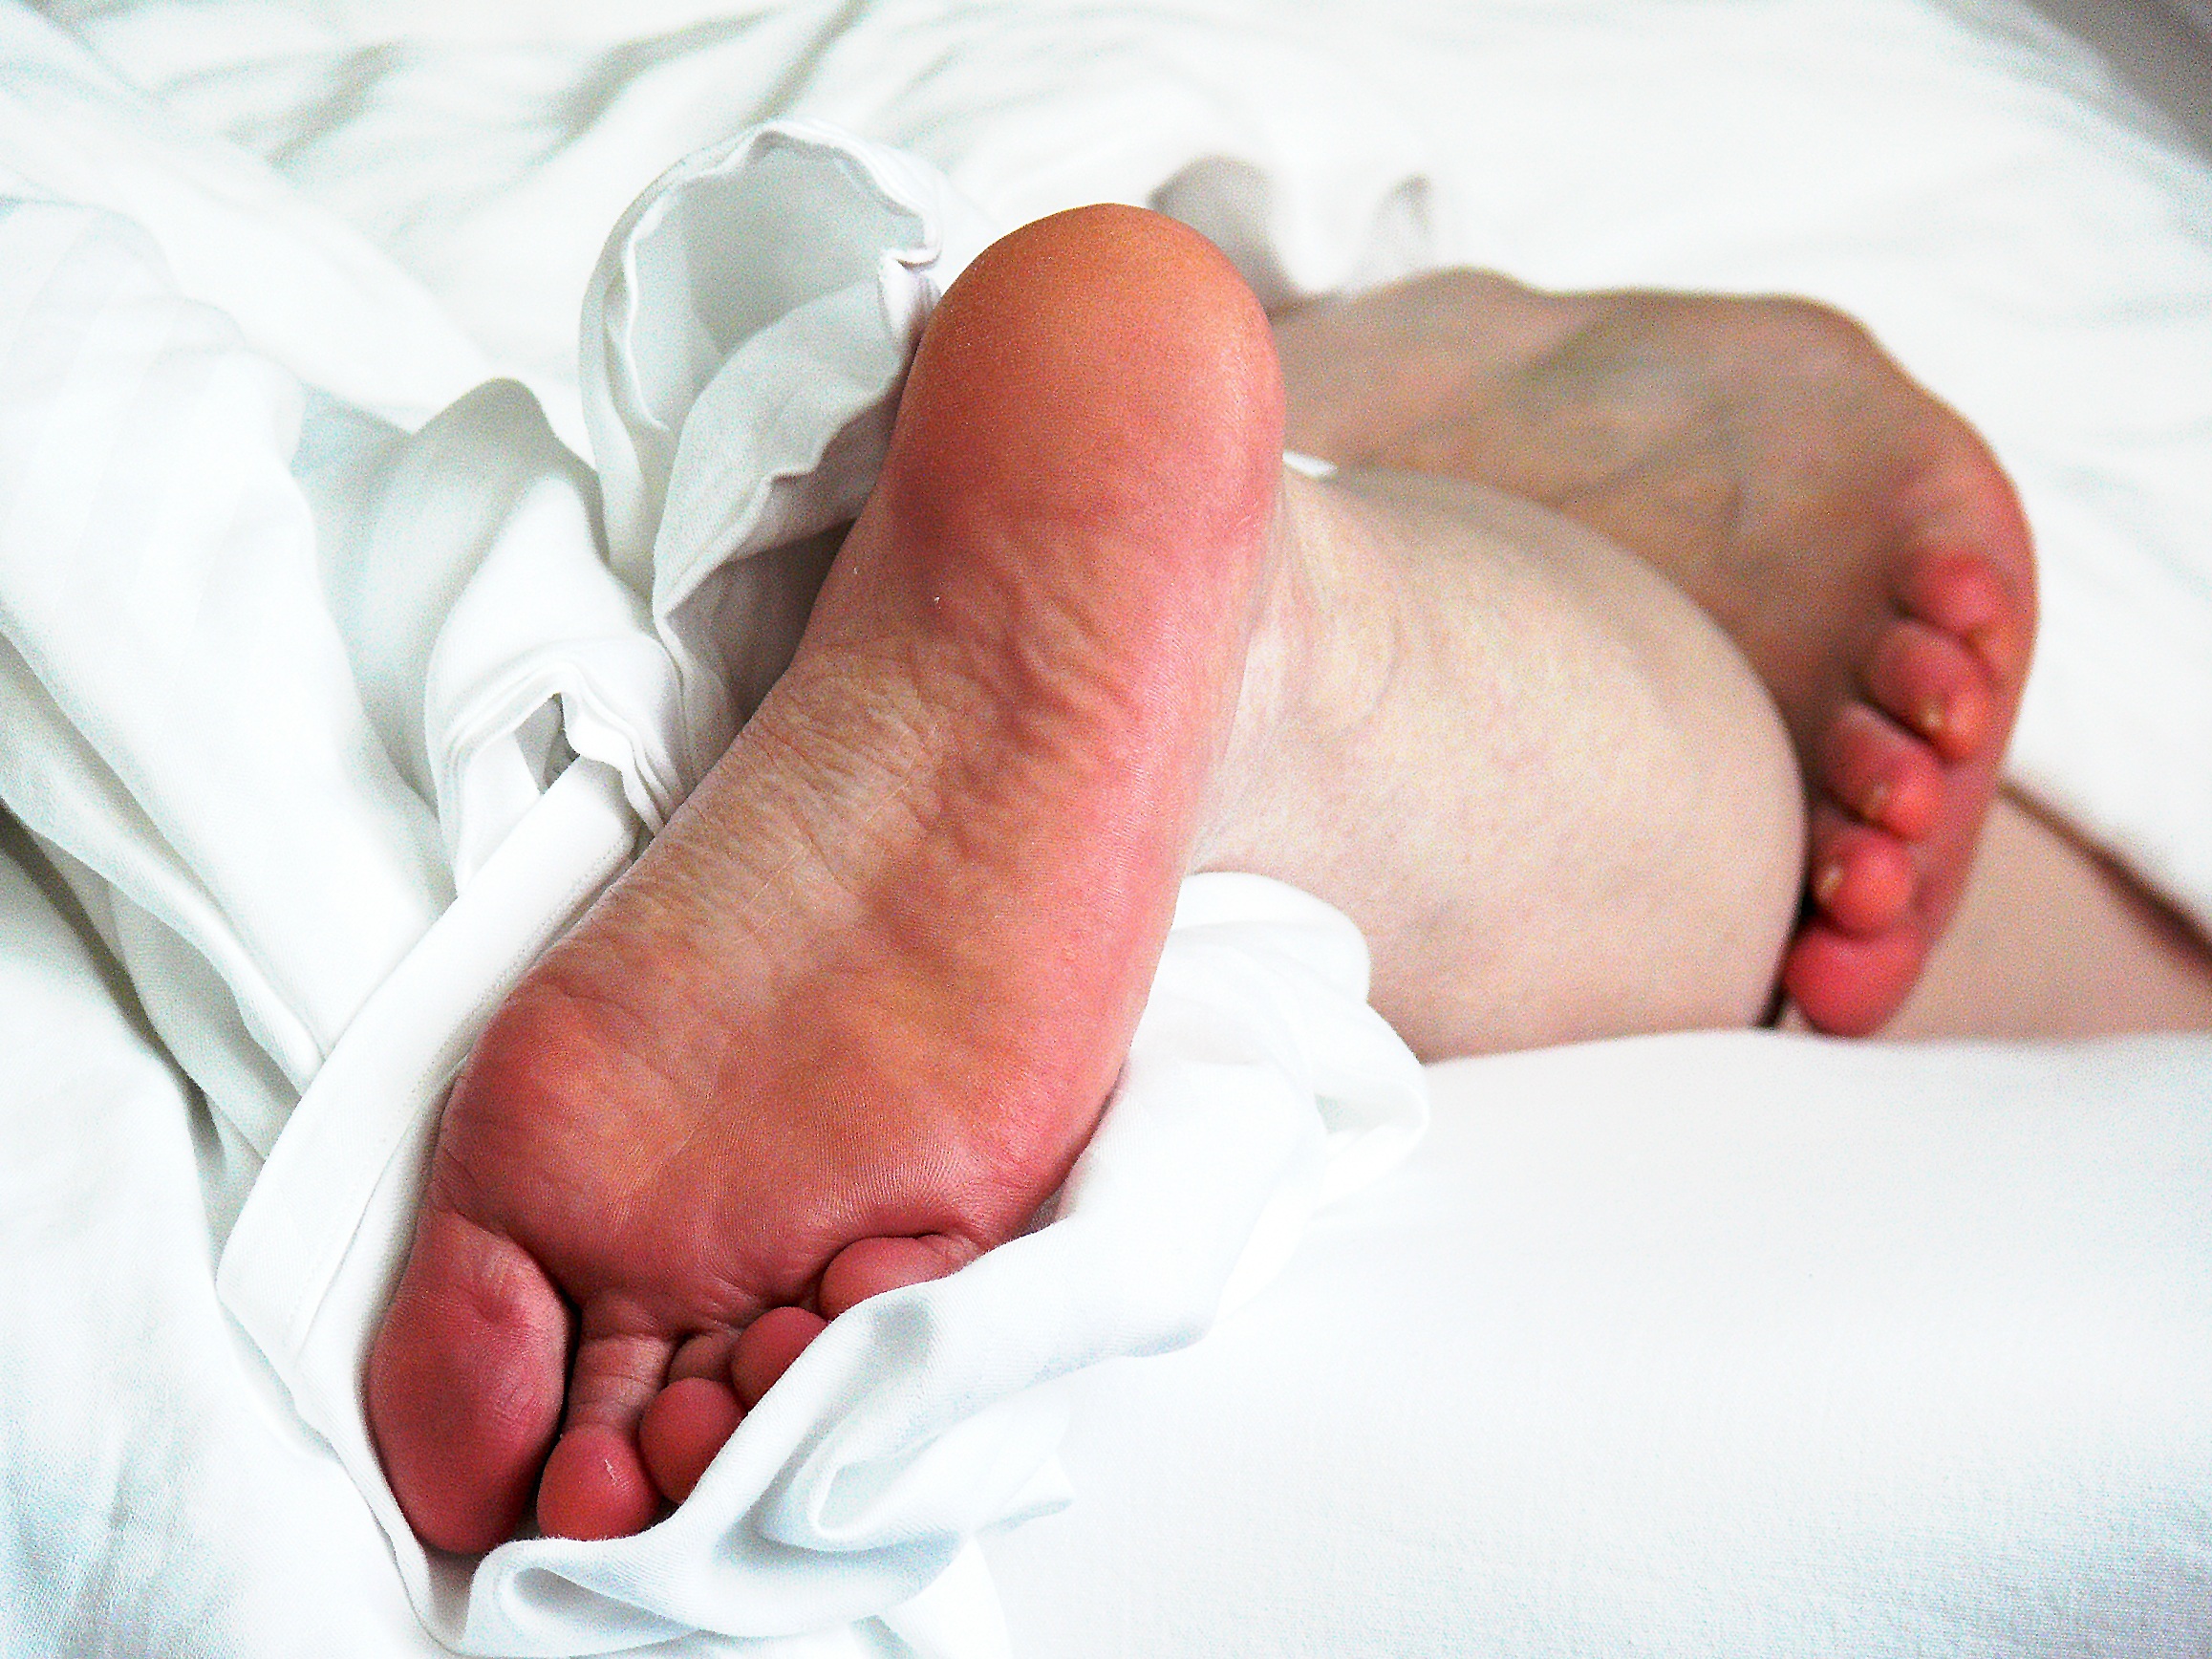
hand, beach, bale, run, male, leg, finger, relax, foot, park, sole, child, human, together, arm, muscle, mouth, close up, human body, barefoot, nose, infant, underneath, keys, skin, soft, organ, body, toe, thick, ten, go, rosy, sensitive, fusspflege, sense, sole of the foot, barefooted, barefoot gear, foot reflexology, cornea, corns, ticklish